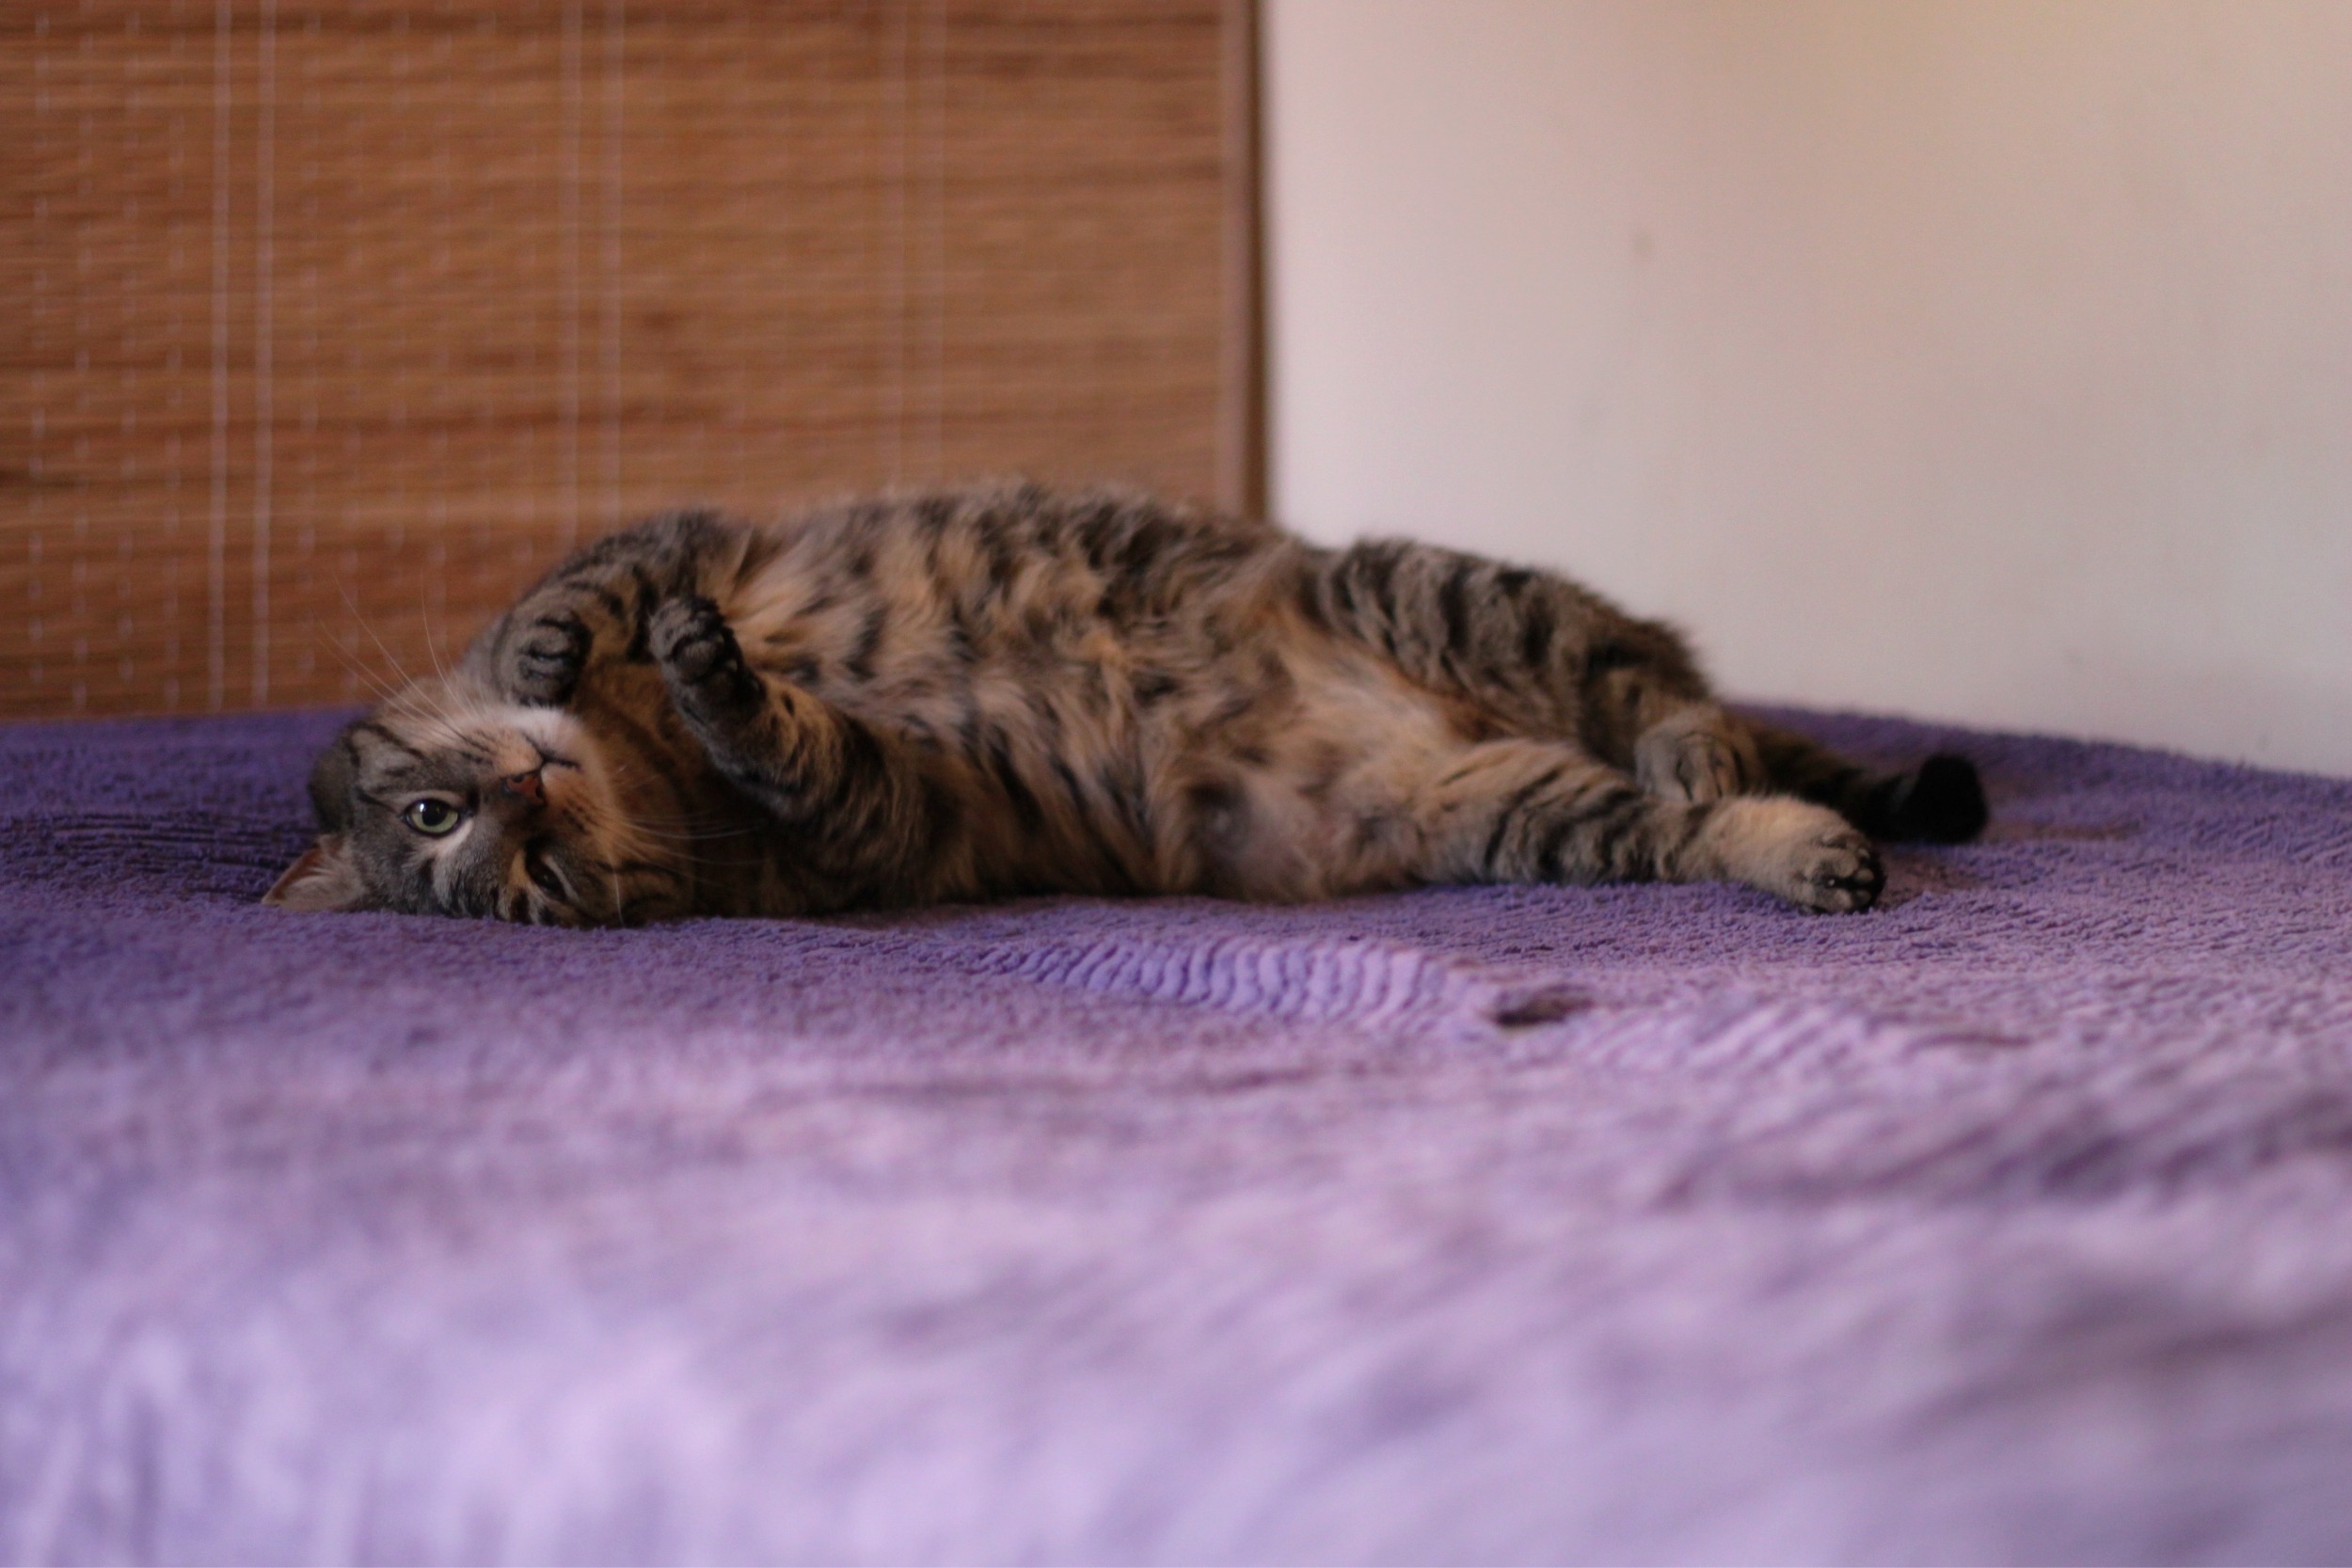
animal, pet, kitten, cat, mammal, rest, whiskers, vertebrate, gata, bengal, small to medium sized cats, cat like mammal